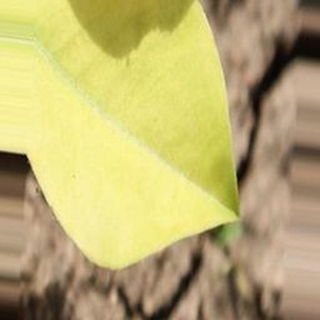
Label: groundnut_nutrition_deficiency